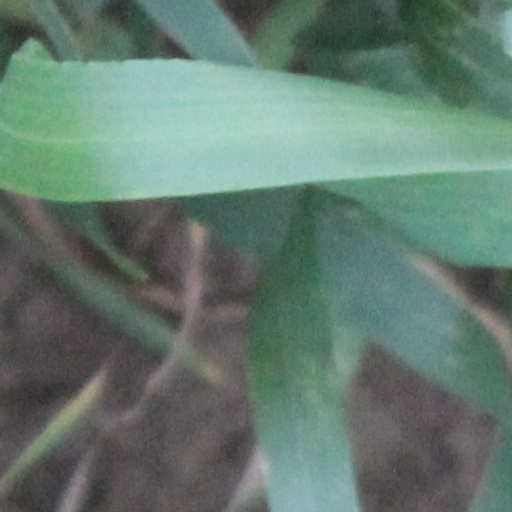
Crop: wheat